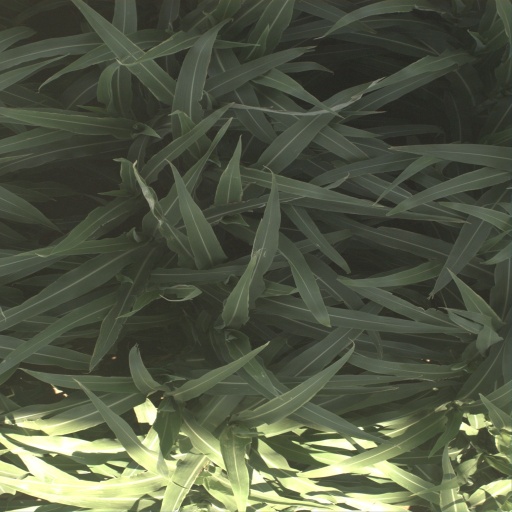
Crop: sorghum